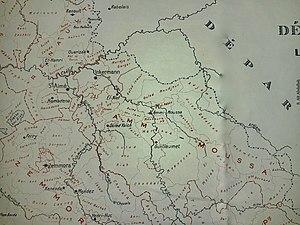
Cartographie des 23 âarch de la tribu de Beni Ouragh (Ammi-Moussa. Algérie)
Ammi Moussa, est une commune algérienne. Située à 71 km du chef-lieu de la wilaya de Relizane, elle s'étend sur une superficie de 173,55 km² et compte 11 258 habitant en 1987 et 28 962 habitants en 2000. Elle est le chef-lieu d'une daïra depuis 1987, qui regroupe les communes d'El Oueldja, Ouled Aiche et El Hassi. Un marché local assez important se tient tous les jeudis depuis 1880.
Les Beni-Ouragh ou Aït Ouragh sont une tribu d'origine berbère de l'Ouarsenis en Algérie, située précisément dans la région d'Ammi Moussa qui s'est élevée sur leur territoire à l'endroit nommé jadis Khamis. La tribu se compose de 23 âarch.
Aïn Tarek est une commune de la wilaya de Relizane dans la région du Ouarsenis en Algérie.